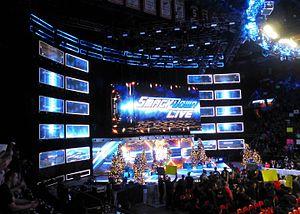
WWE SmackDown est une émission de télévision de catch et de divertissement sportif produite par la World Wrestling Entertainment. Depuis la création de la WWE Brand Extension en 2002, SmackDown est une division distincte de la WWE avec son propre roster, et est l'équivalent de Raw et la ECW jusqu'à ce que la Brand Extension soit supprimée par la WWE en 2011. Le 25 mai 2016 sur le site WWE.com, il a été annoncé qu'à partir du 19 juillet 2016 que SmackDown serait diffusé le mardi soir en live toutes les semaines et aurait un roster différent de celui de Raw.